The Legend of Polydoros

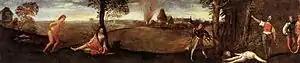
"The Legend of Polydoros" (c. 1506-1508) by Titian

The Legend of Polydoros or The Forest of Polydorus is an oil on panel painting, attributed to Titian, from "c." 1506-1508. It is held in the Musei civici, in Padua. It forms a pair with "The Birth of Adonis" - they both formed part of a cassone and were left to their present home by Emo Capodilista in 1864. Then attributed to Giorgione, they are now generally attributed to Titian, though a few art historians attribute them instead to Romanino.